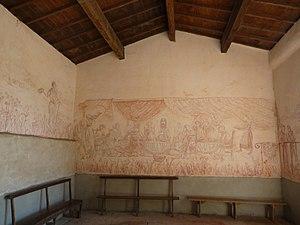
Entrée de la chapelle de Ste-Apollonie, Aurin, Haute-Garonne, France